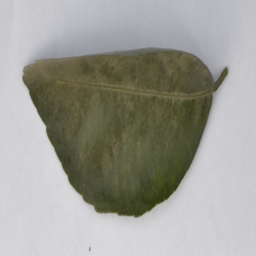
Plant part: leaf
Disease: healthy